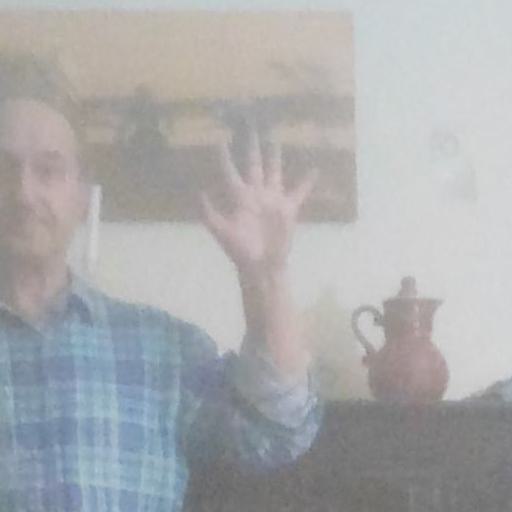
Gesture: palm